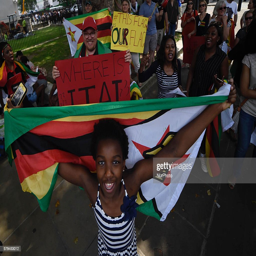
dozens protested in front , demanding the current president of politician resign .